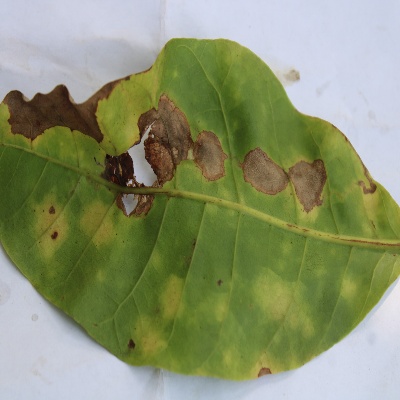
Crop: Cashew
Condition: anthracnose